Blue Bird All American

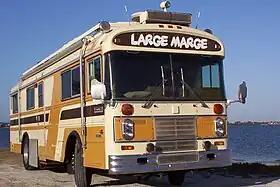
1980 Blue Bird Wanderlodge

From 1963 to 1989, the Blue Bird Wanderlodge luxury motorhome was derived from body and chassis of the second-generation All American. Initially developed as a front-engine vehicle, Blue Bird introduced rear-engine versions in 1982 (the first tandem-axle Blue Bird). During the 1980s, the design of the two model lines began to diverge, with Blue Bird ending use of the All American chassis for 1990 production, as the Wanderlodge adopted a 102-inch body width (not then legal for school buses).